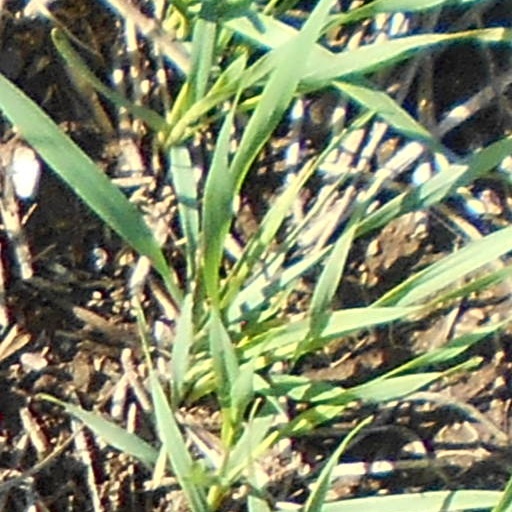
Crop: wheat